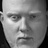
Emotion: sad